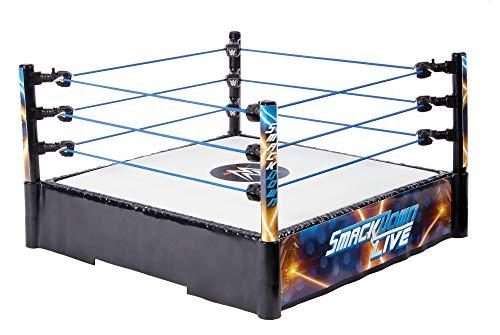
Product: WWE Smackdown Live Ring
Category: Toys & Games | Toy Figures & Playsets | Action Figures
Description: At inches across, The ring's size means the arena can be fully loaded with WWE figures for big, body slamming' Battle action figures sold separately.
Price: $32.20
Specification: ProductDimensions:2x12x12inches|ItemWeight:1.7pounds|ShippingWeight:1.65pounds|ASIN:B07NQ9WK4M|Itemmodelnumber:GDB89|Manufacturerrecommendedage:6-10years